Maryland Route 404

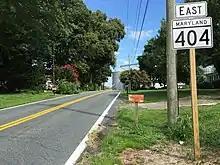
MD 404 eastbound past its western terminus at MD 662 in Wye Mills

MD 404 begins at an intersection with MD 662 (Old Wye Mills Road) in Wye Mills on the border between Queen Anne's County to the north and Talbot County to the south, heading to the east on Queen Anne's Highway, a two-lane undivided road. It runs east through farmland along the county line before reaching an intersection with US 50 (Ocean Gateway). This intersection has park and ride lots on the northwest and northeast corners. From here, MD 404 continues east through farmland with some residences and wooded areas as a four-lane divided highway, approaching the town of Queen Anne.